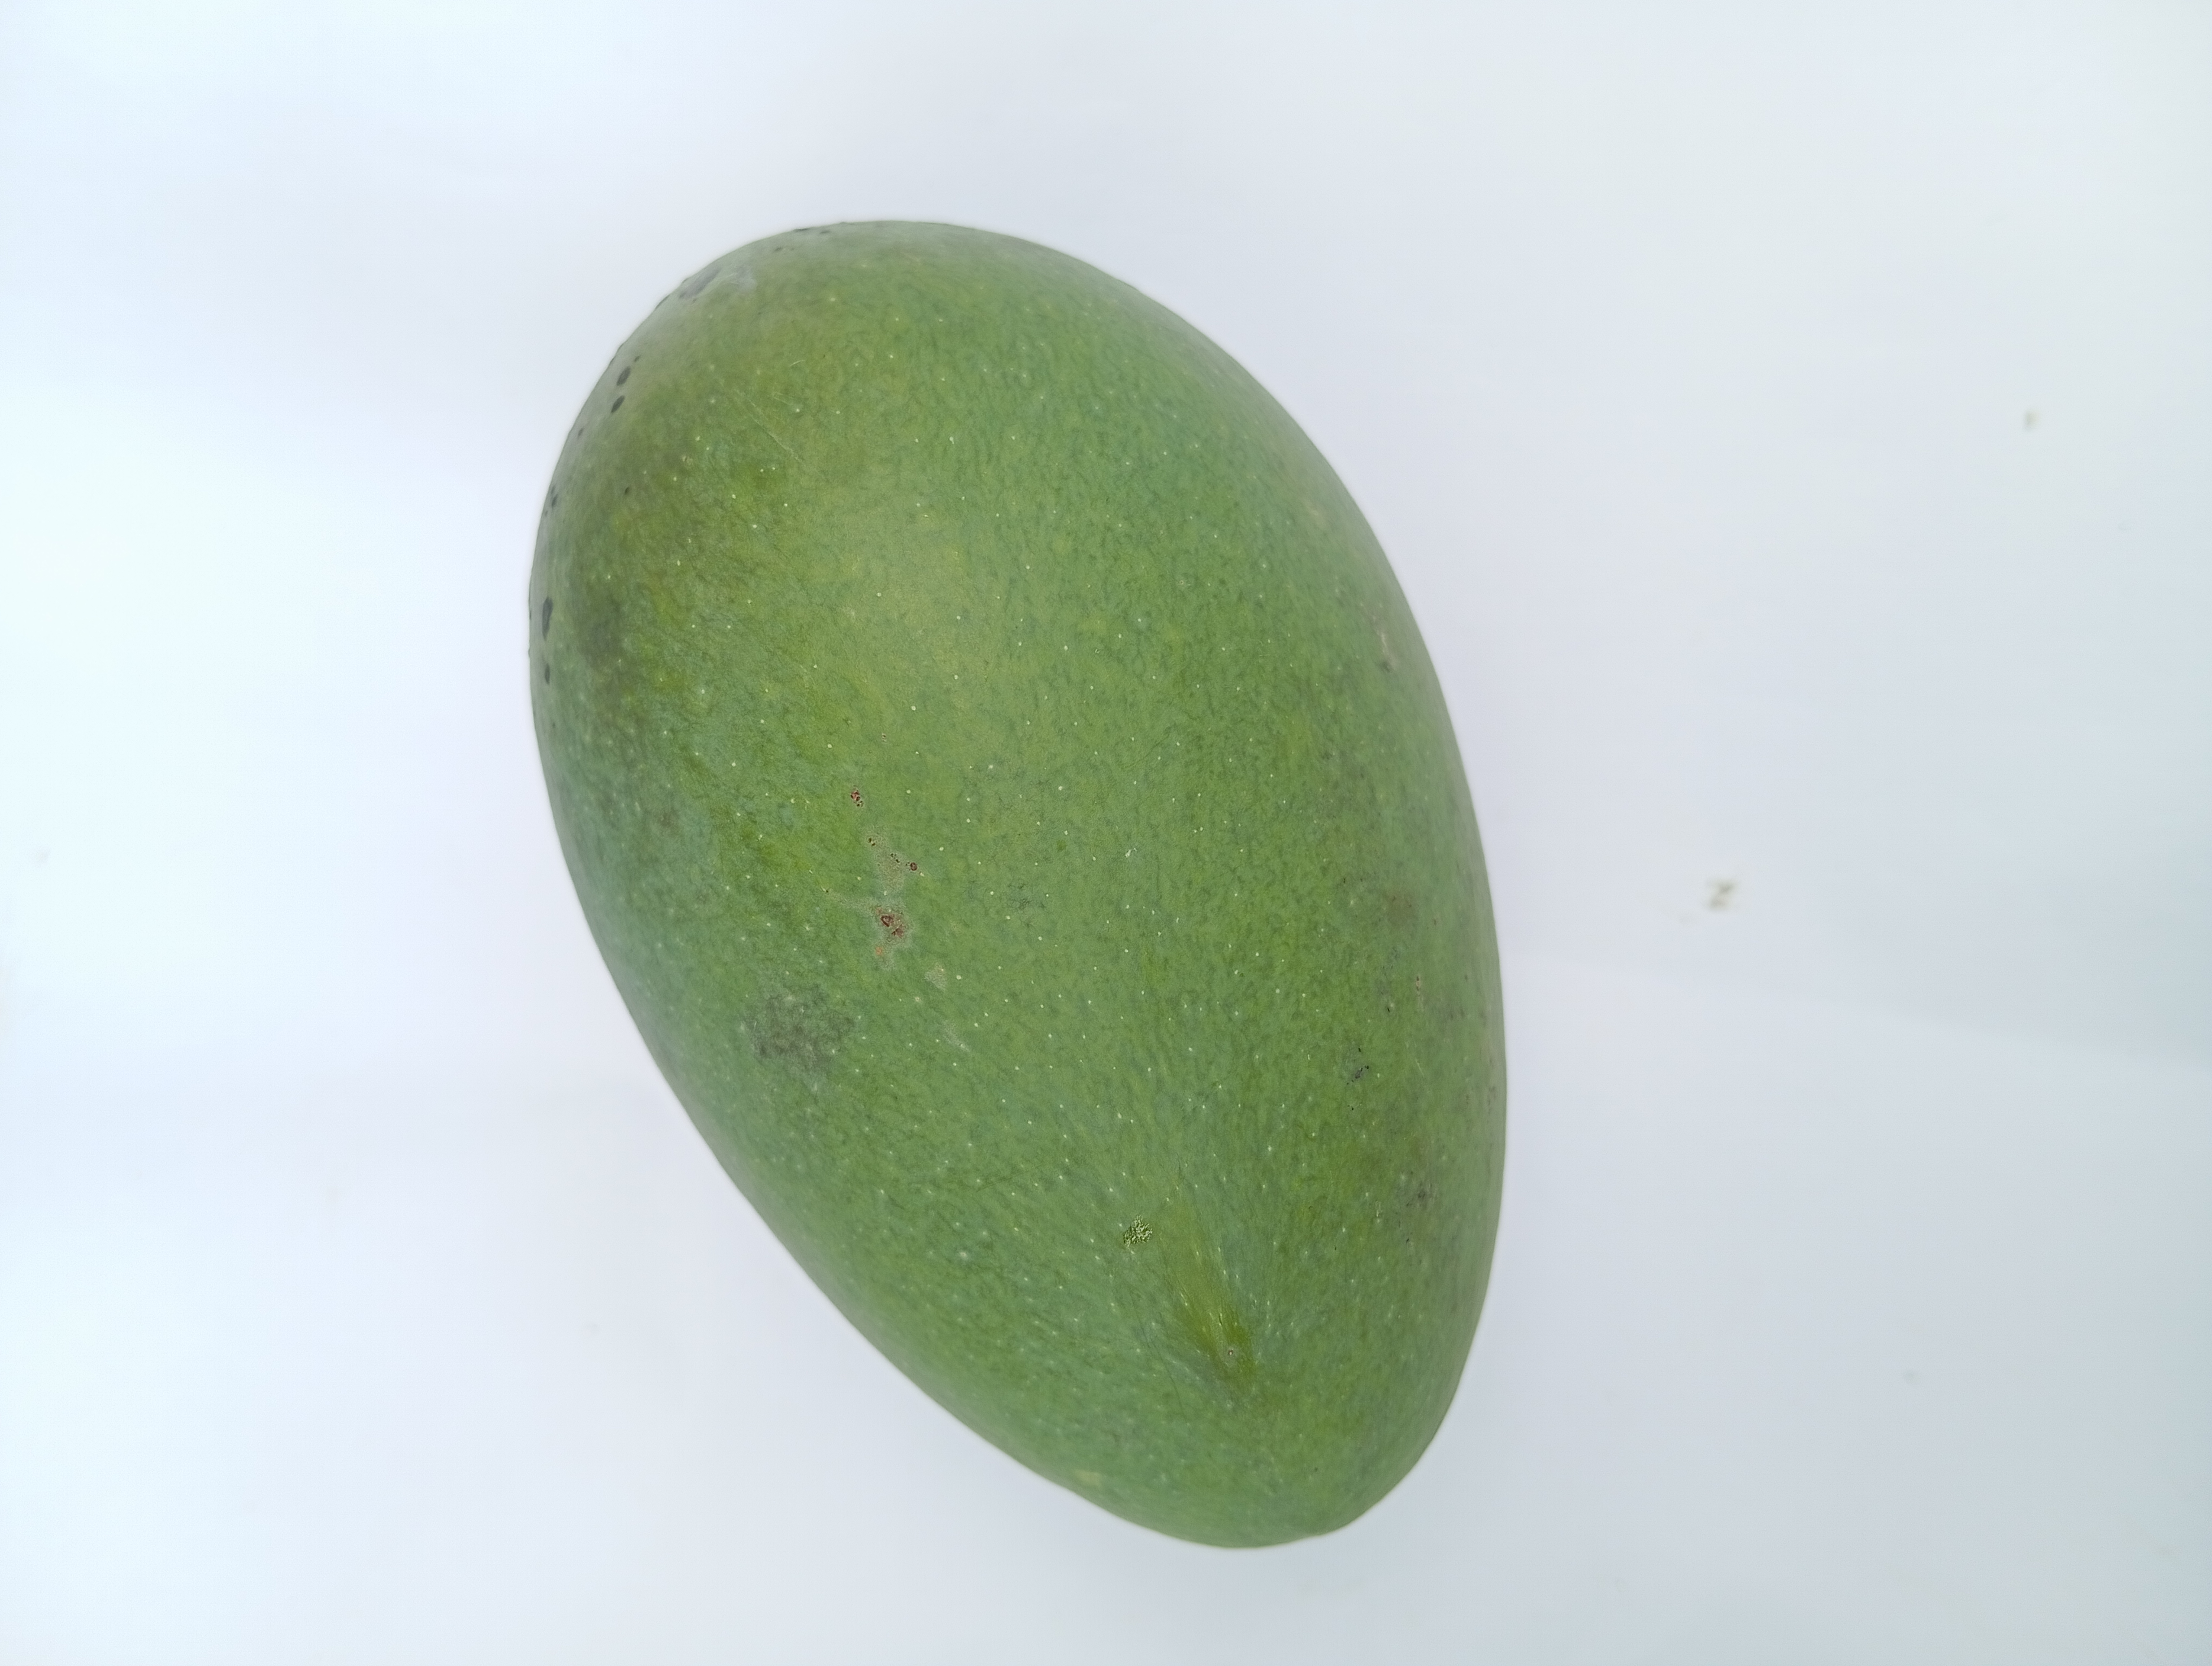
Mango variety: Harivanga